Teresa E. Reilly

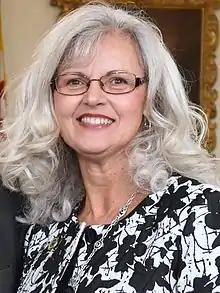
Reilly in 2018

Teresa E. Reilly (born June 26, 1958) is an American politician from Maryland from the Republican Party. She is currently a member of the Maryland House of Delegates from District 35B, representing northern Cecil and Harford counties.